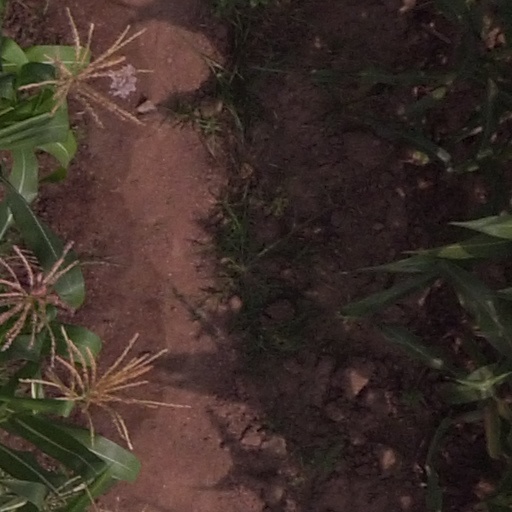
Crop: maize; corn